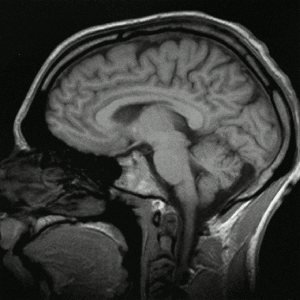
L'imagerie par résonance magnétique est une technique d'imagerie médicale permettant d'obtenir des vues en deux ou en trois dimensions de l'intérieur du corps de façon non invasive avec une résolution en contraste relativement élevée. L'IRM repose sur le principe de la résonance magnétique nucléaire qui utilise les propriétés quantiques des noyaux atomiques pour la spectroscopie en analyse chimique. L'IRM nécessite un champ magnétique puissant et stable produit par un aimant supraconducteur qui crée une magnétisation des tissus par alignement des moments magnétiques de spin. Des champs magnétiques oscillants plus faibles, dits « radiofréquence », sont alors appliqués de façon à légèrement modifier cet alignement et produire un phénomène de précession qui donne lieu à un signal électromagnétique mesurable. La spécificité de l'IRM consiste à localiser précisément dans l'espace l'origine de ce signal RMN en appliquant des champs magnétiques non uniformes, des « gradients », qui vont induire des fréquences de précession légèrement différentes en fonction de la position des atomes dans ces gradients.
La motivation est, dans un organisme vivant, la composante ou le processus qui règle son engagement pour une activité précise.